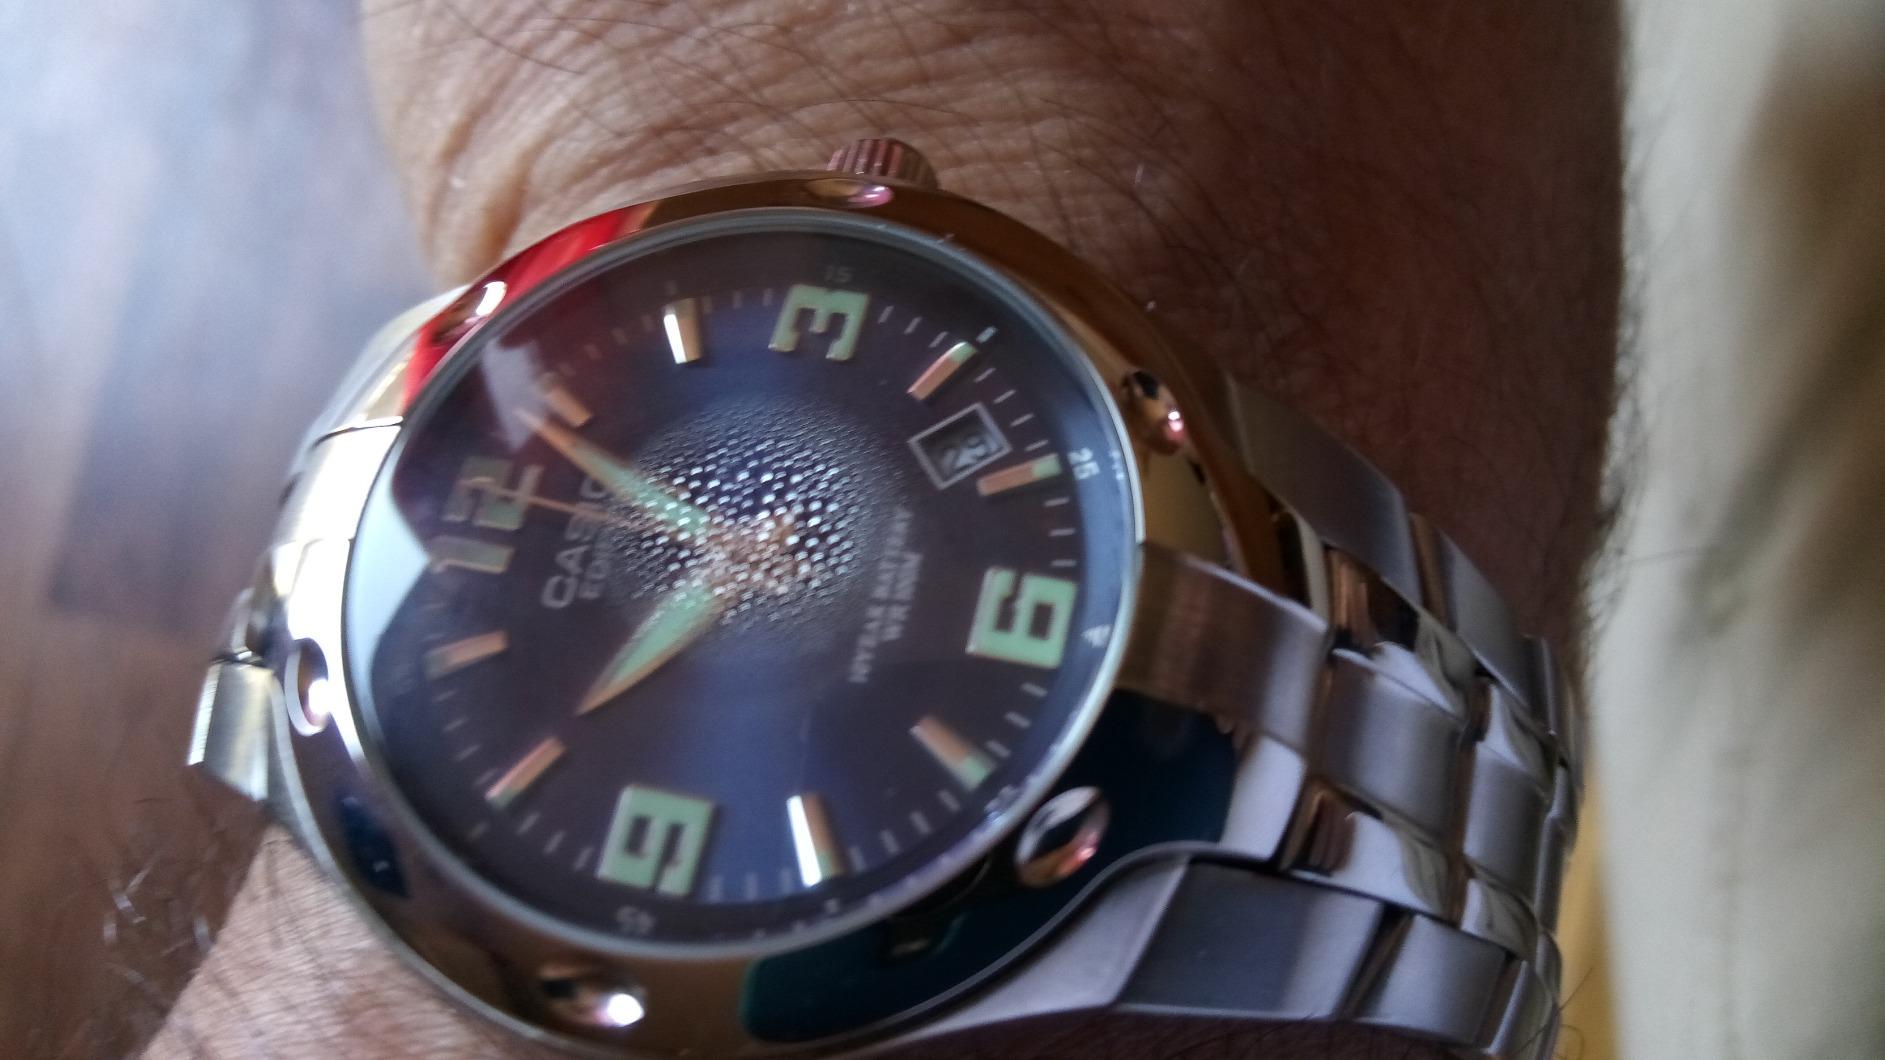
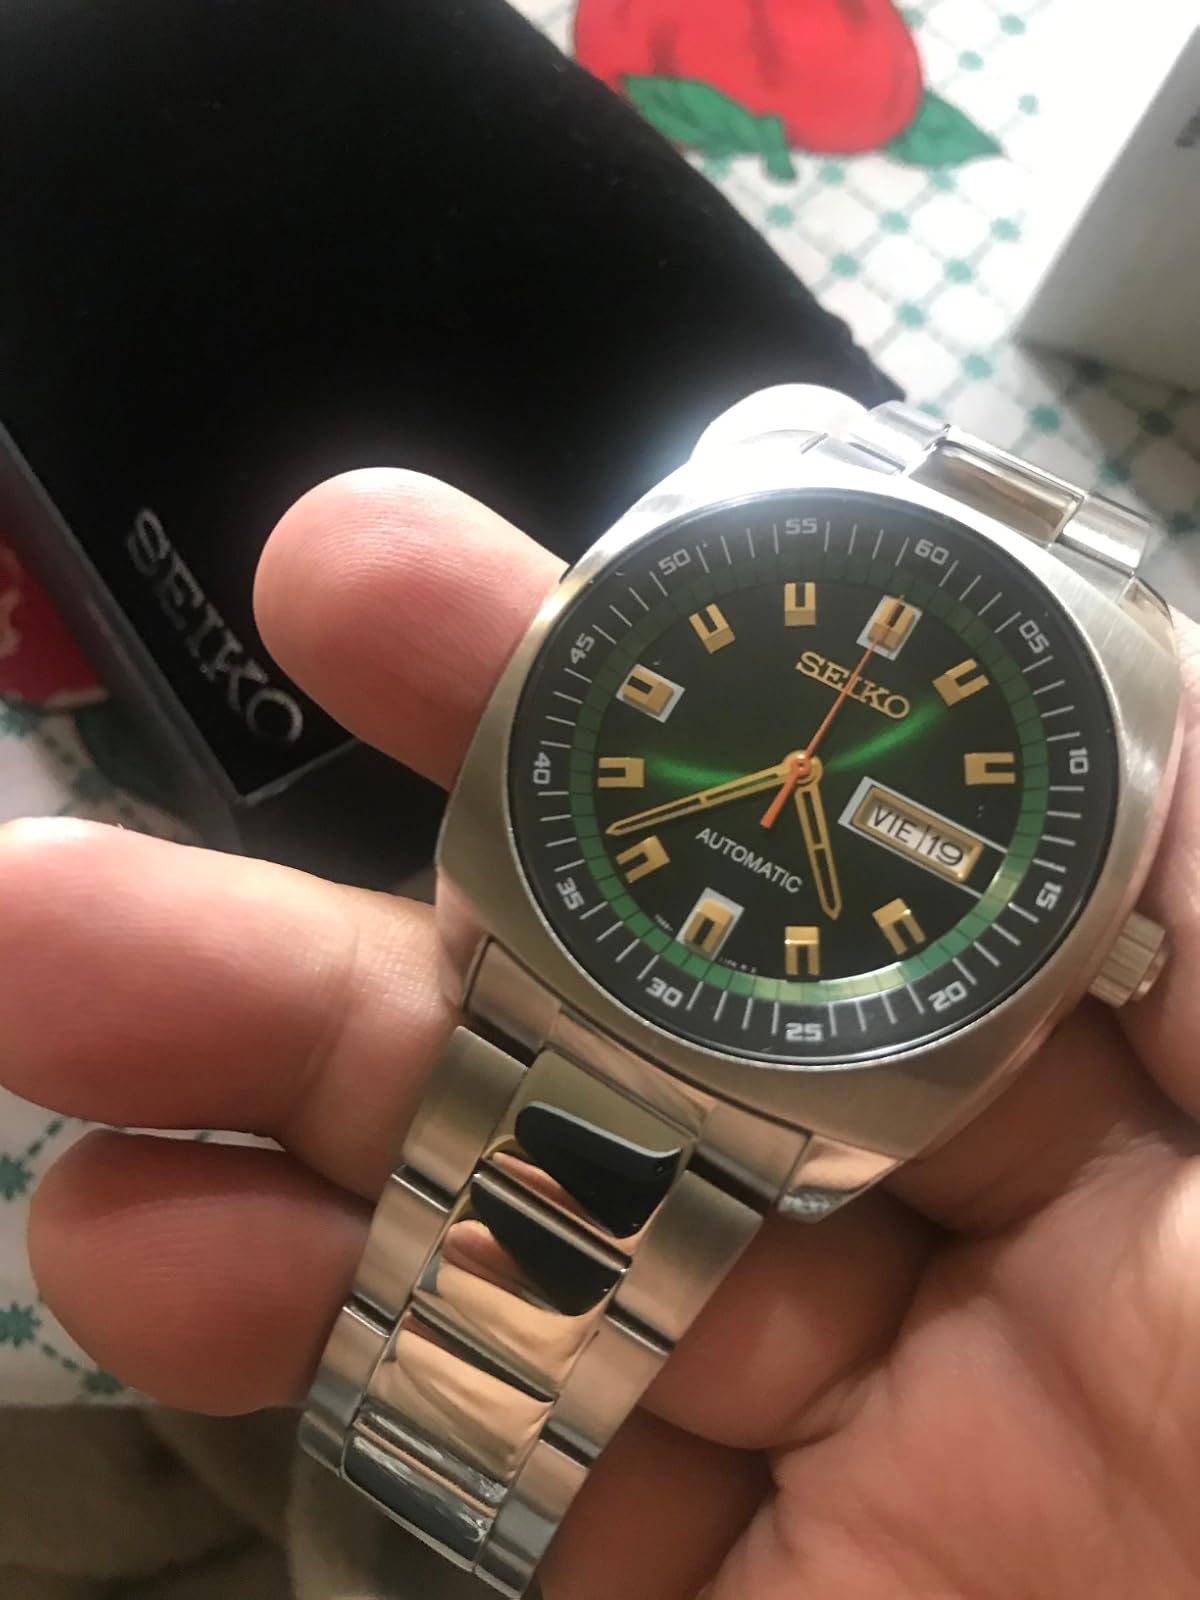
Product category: accessories_watch
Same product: no